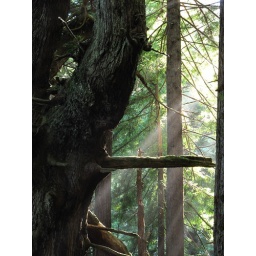
A redwood tree in the Lost Coast forest of Northern California